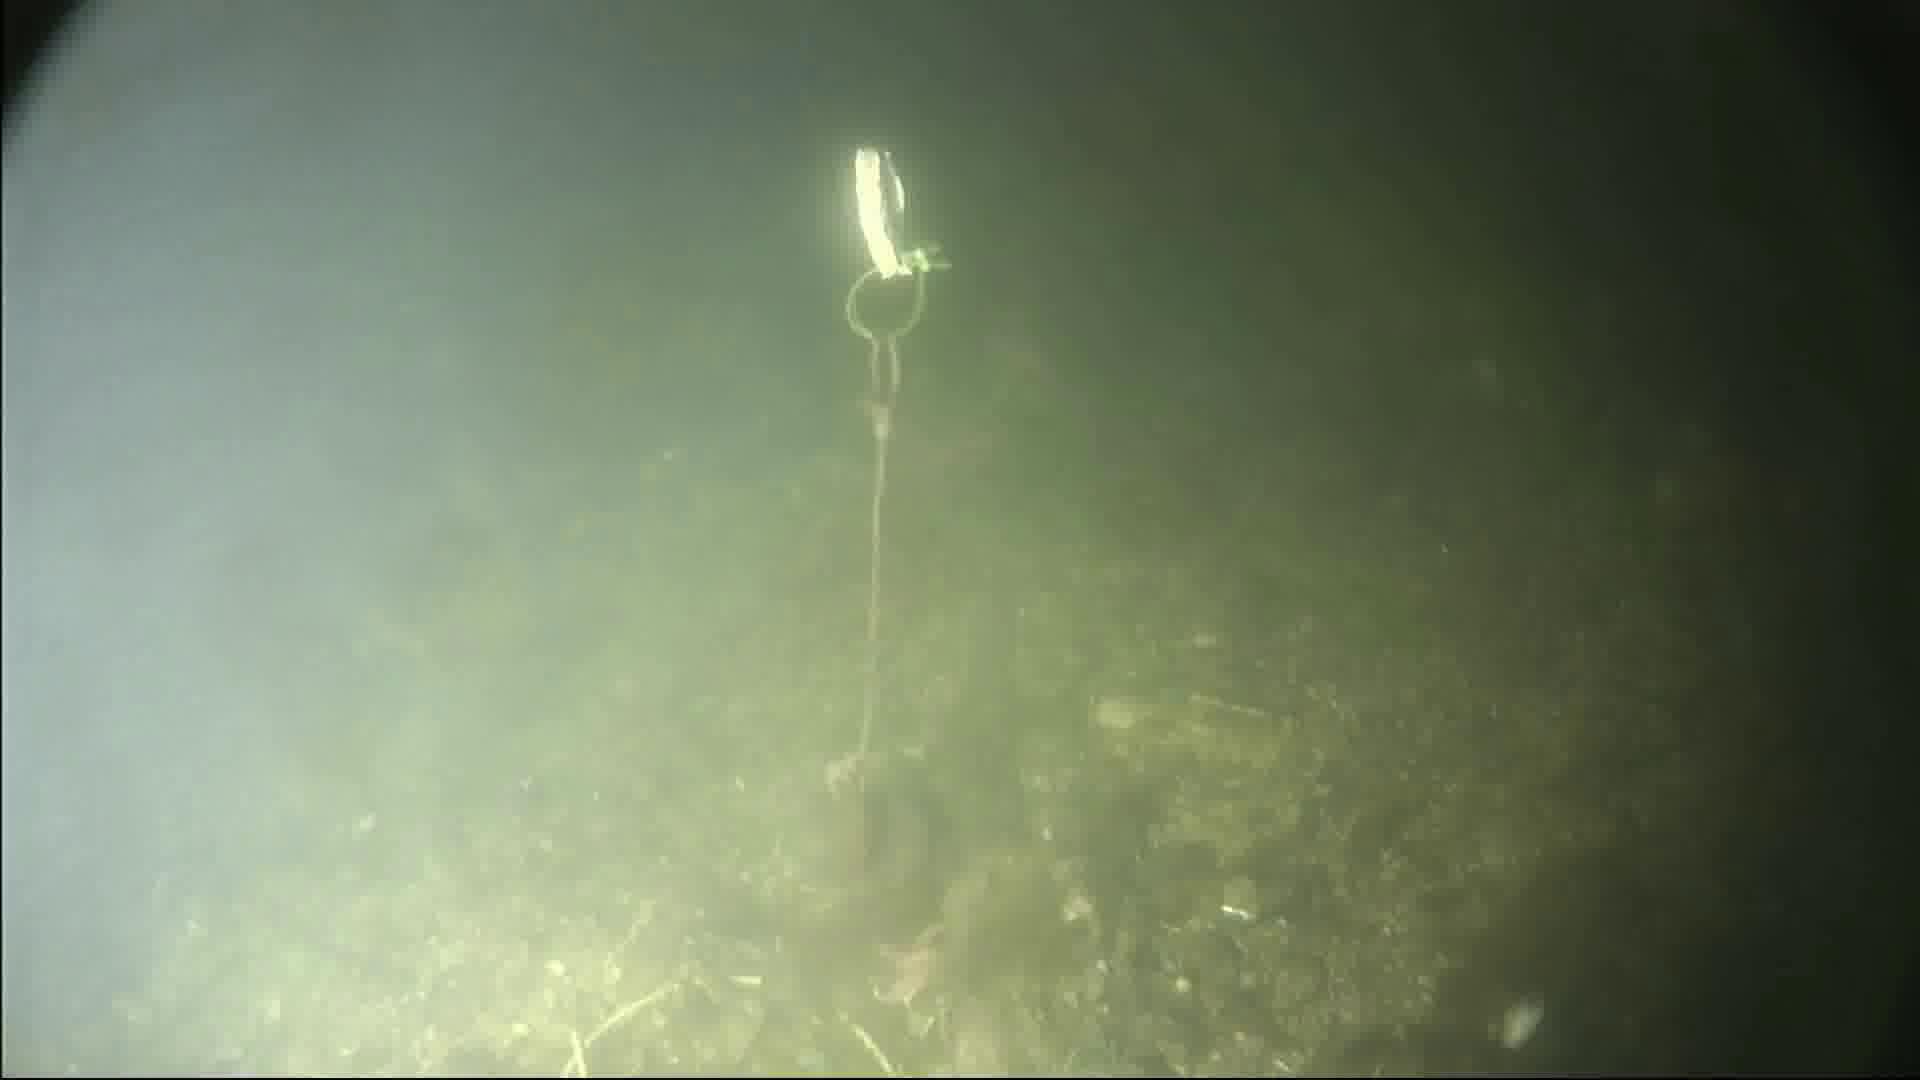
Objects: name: starfish